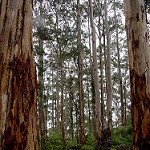
Label: forest